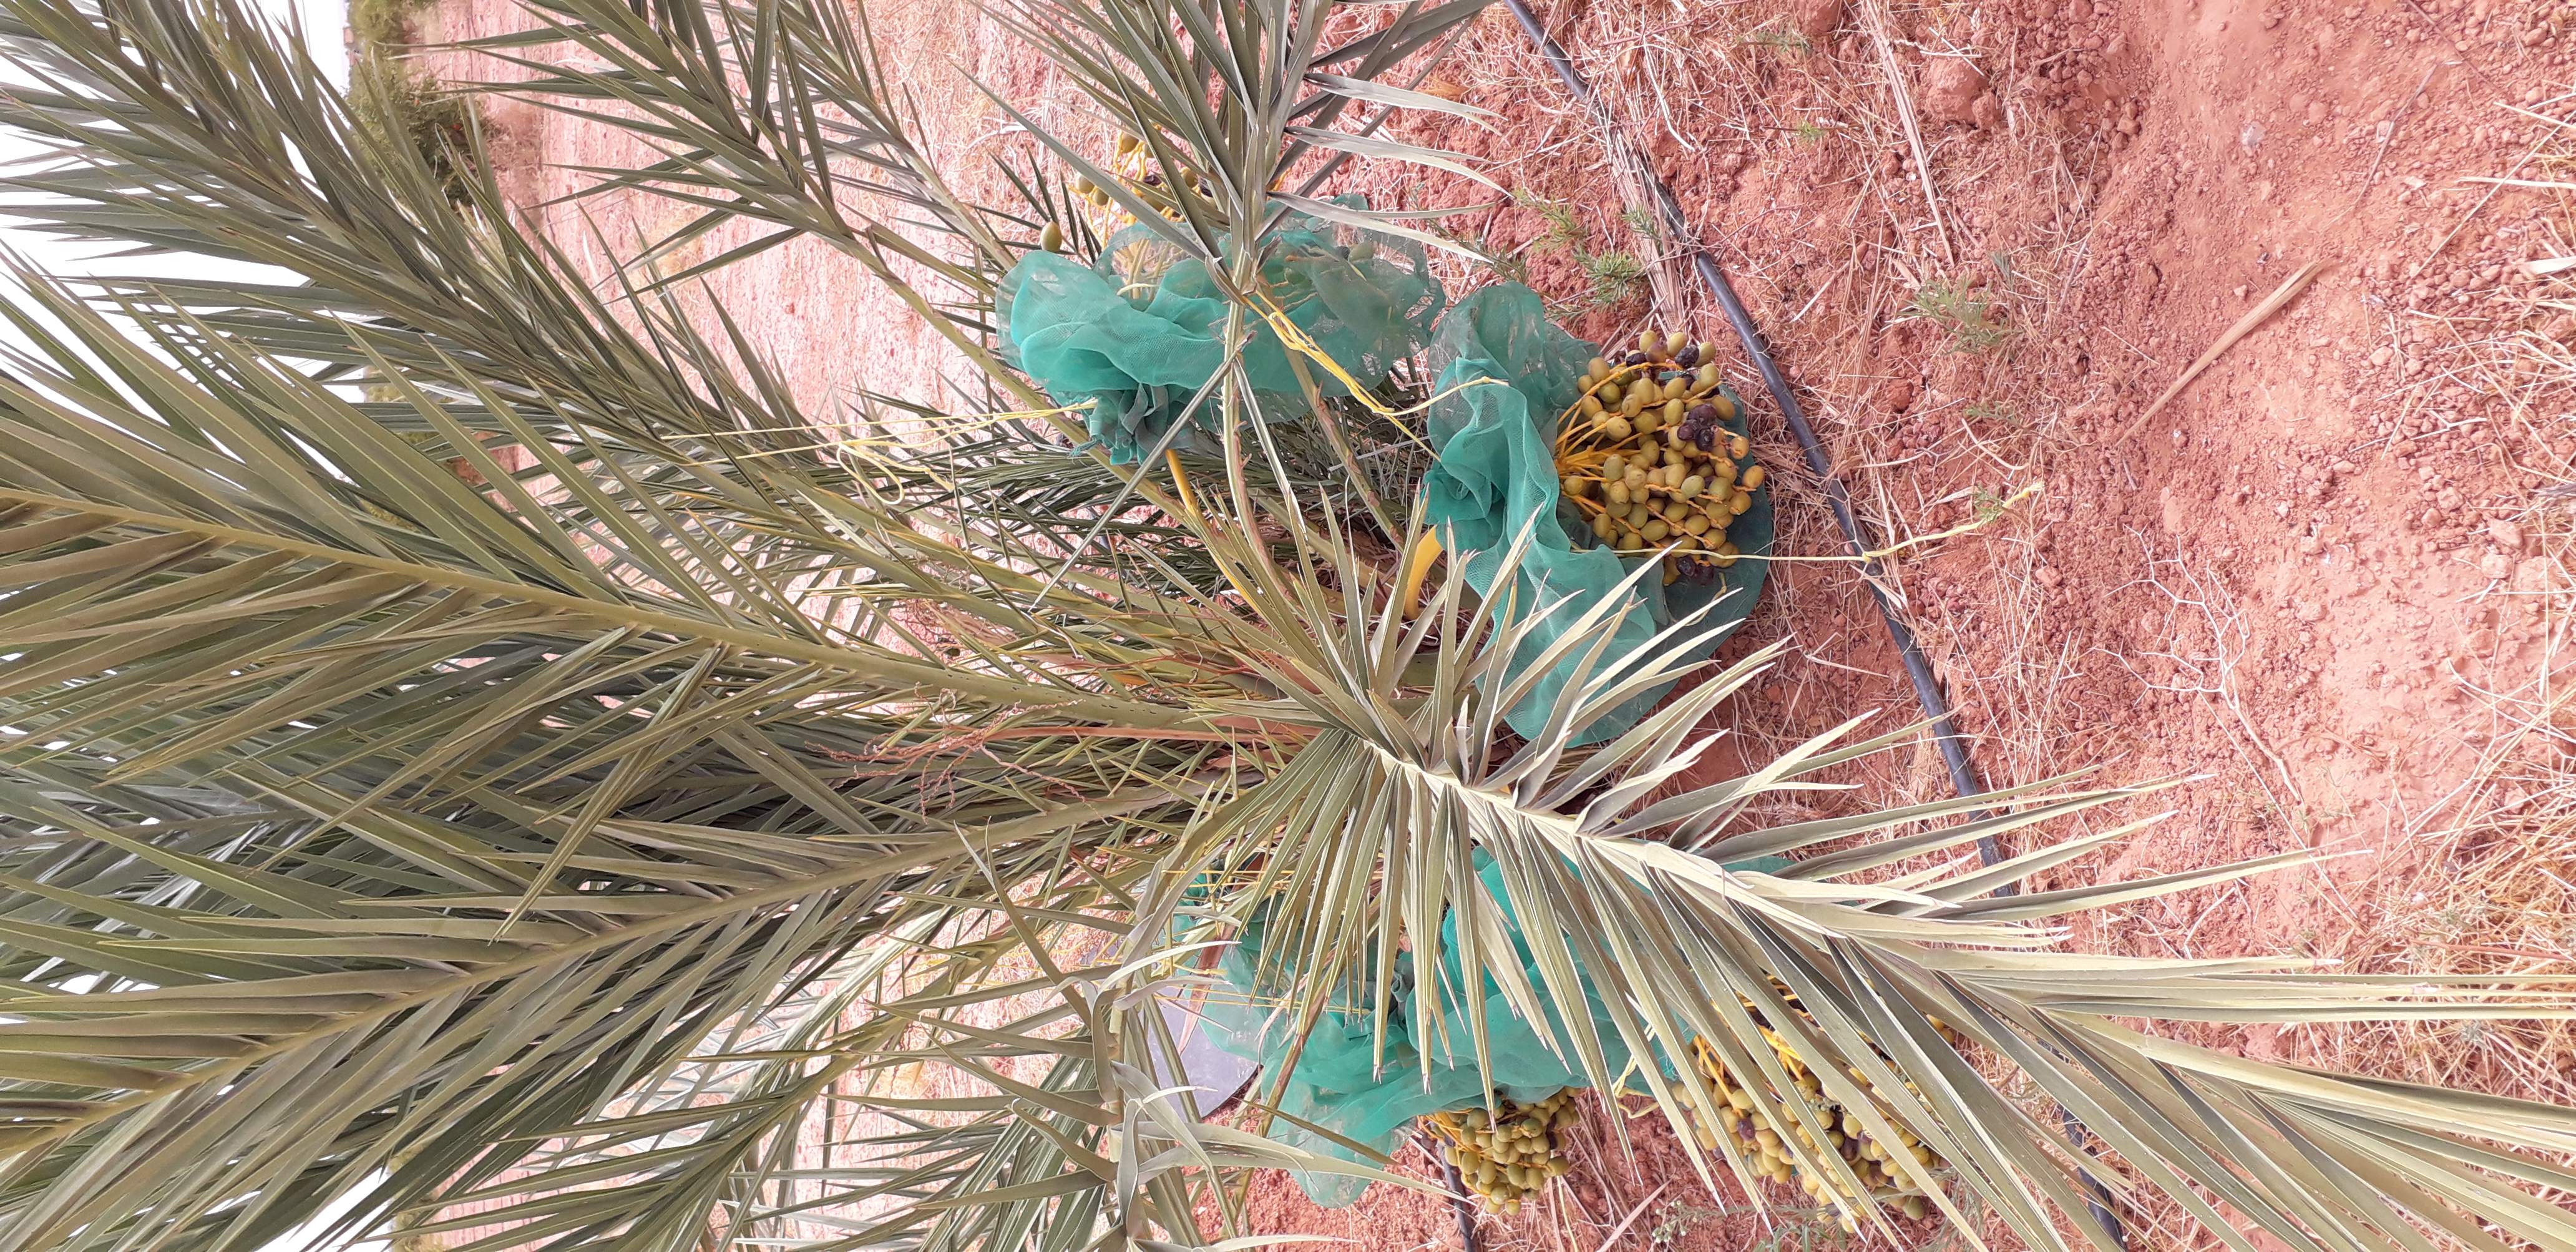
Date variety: kholt